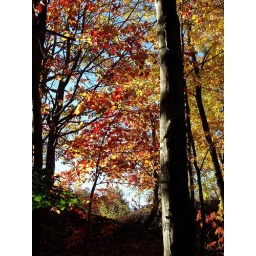
Sunlight and shadows enhance the colorful foliage of trees along a roadside near Mahanoy City, PA.